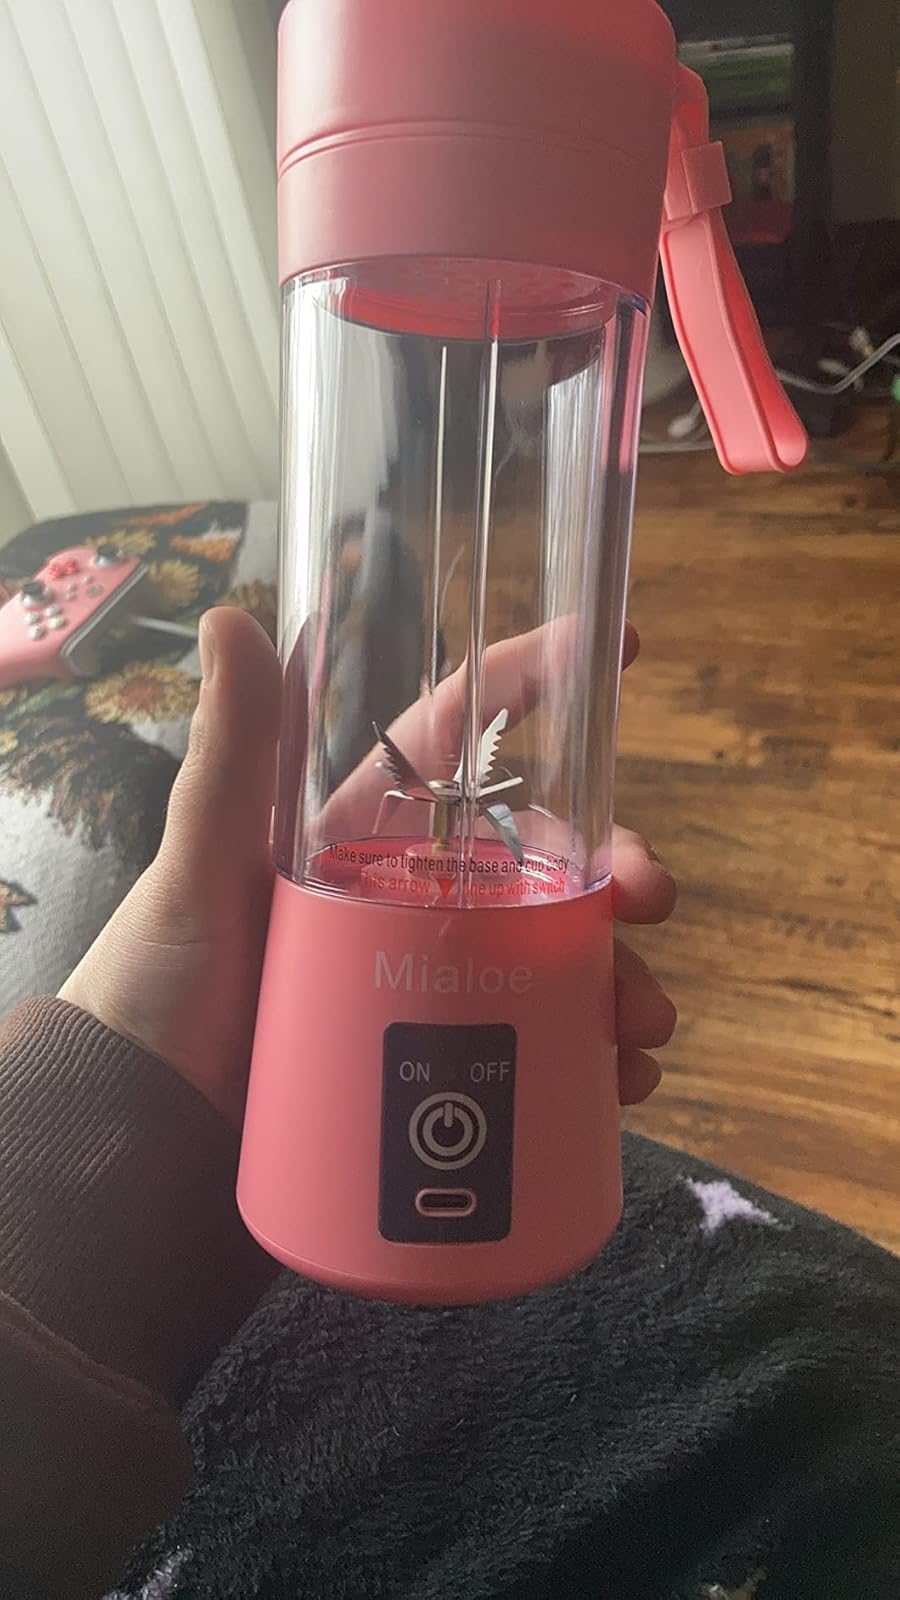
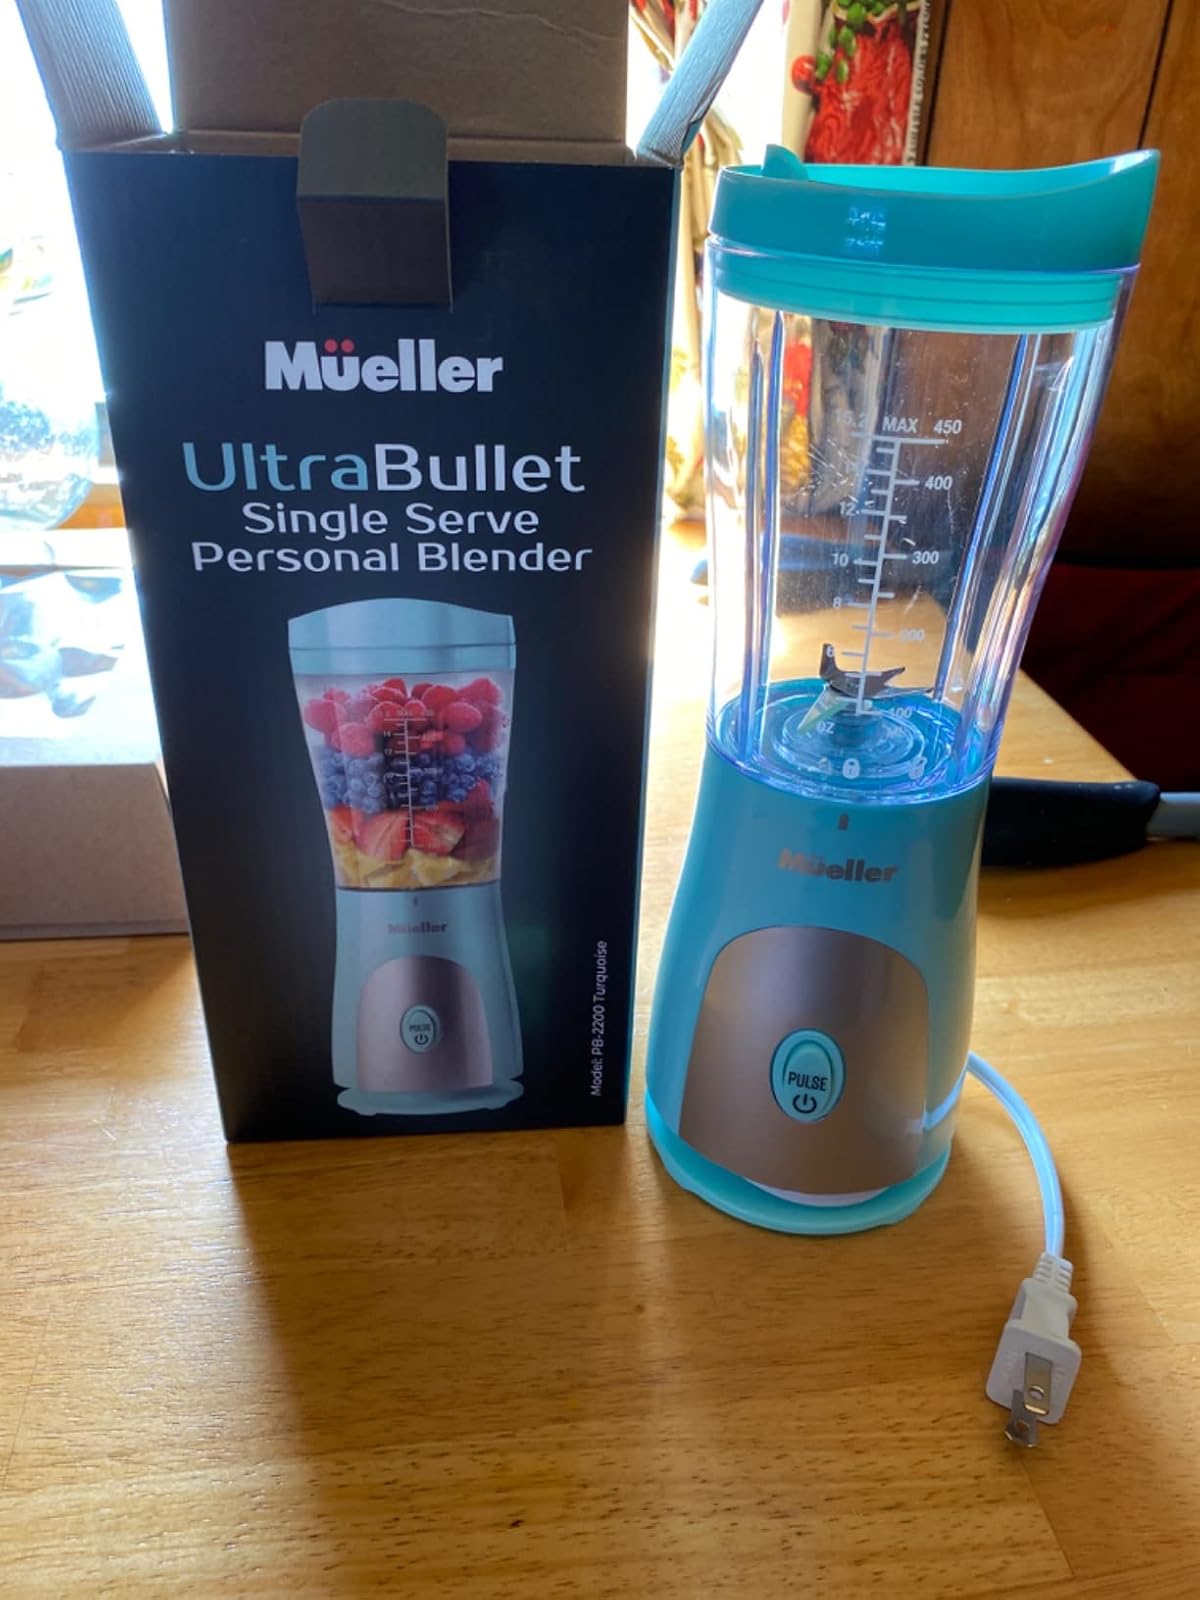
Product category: items_blender
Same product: no